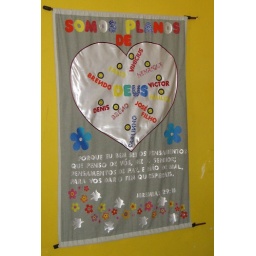
Banner in boys house at Davis Lar.